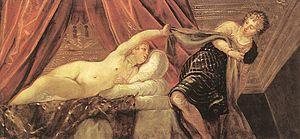
Joseph et la femme de Putiphar est un épisode biblique du Livre de la Genèse, ainsi que dans le Coran Sourate 12- Yusuf.